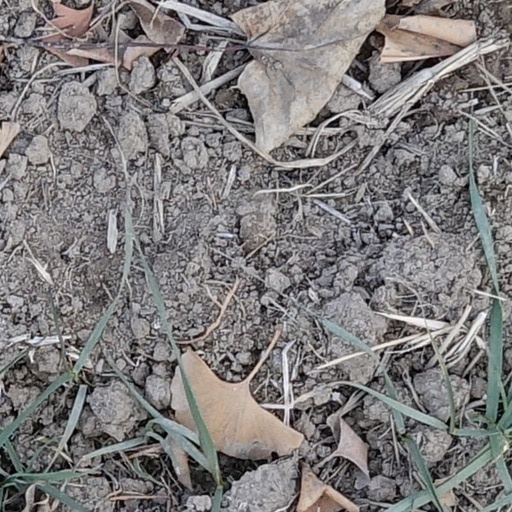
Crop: wheat